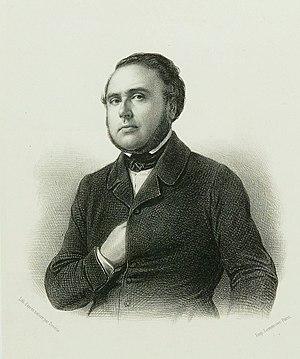
Assemblée nationale, galerie des représentants du peuple - Alexandre Ledru-Rollin
L'élection présidentielle de 1848, organisée pour désigner le président de la Deuxième République française, s'est tenue les 10 et 11 décembre 1848 et s'est conclue par la victoire écrasante de Louis-Napoléon Bonaparte, élu au premier tour au suffrage universel masculin pour un mandat de quatre ans.